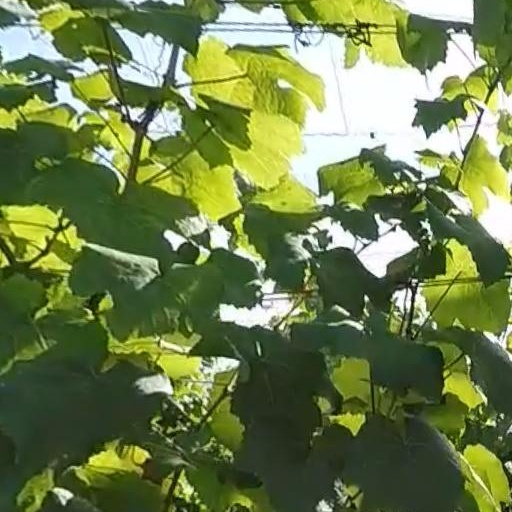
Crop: grape